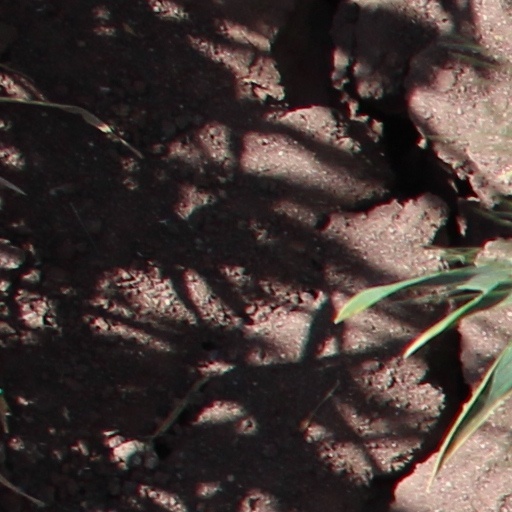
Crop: wheat